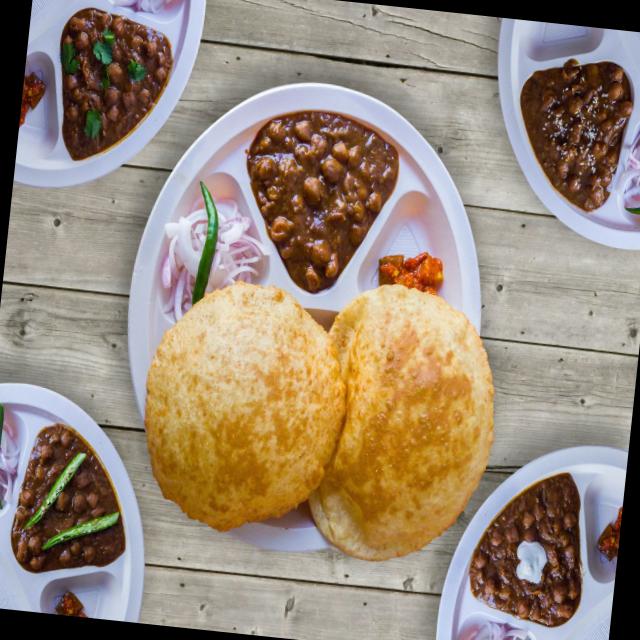
Dish: chole_bhature